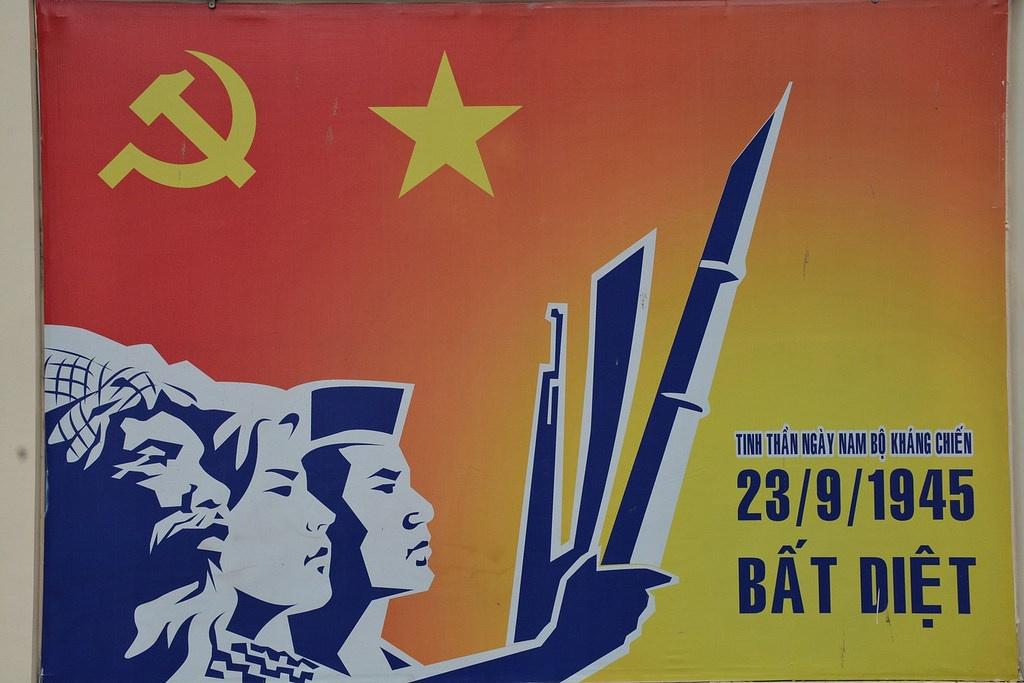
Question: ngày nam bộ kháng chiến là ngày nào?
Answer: ngày nam bộ kháng chiến là ngày 23/9/1945